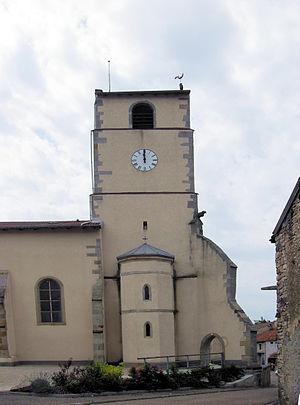
L'église Saint-Èvre à Jorxey
Jorxey est une commune française située dans le département des Vosges en région Grand Est.